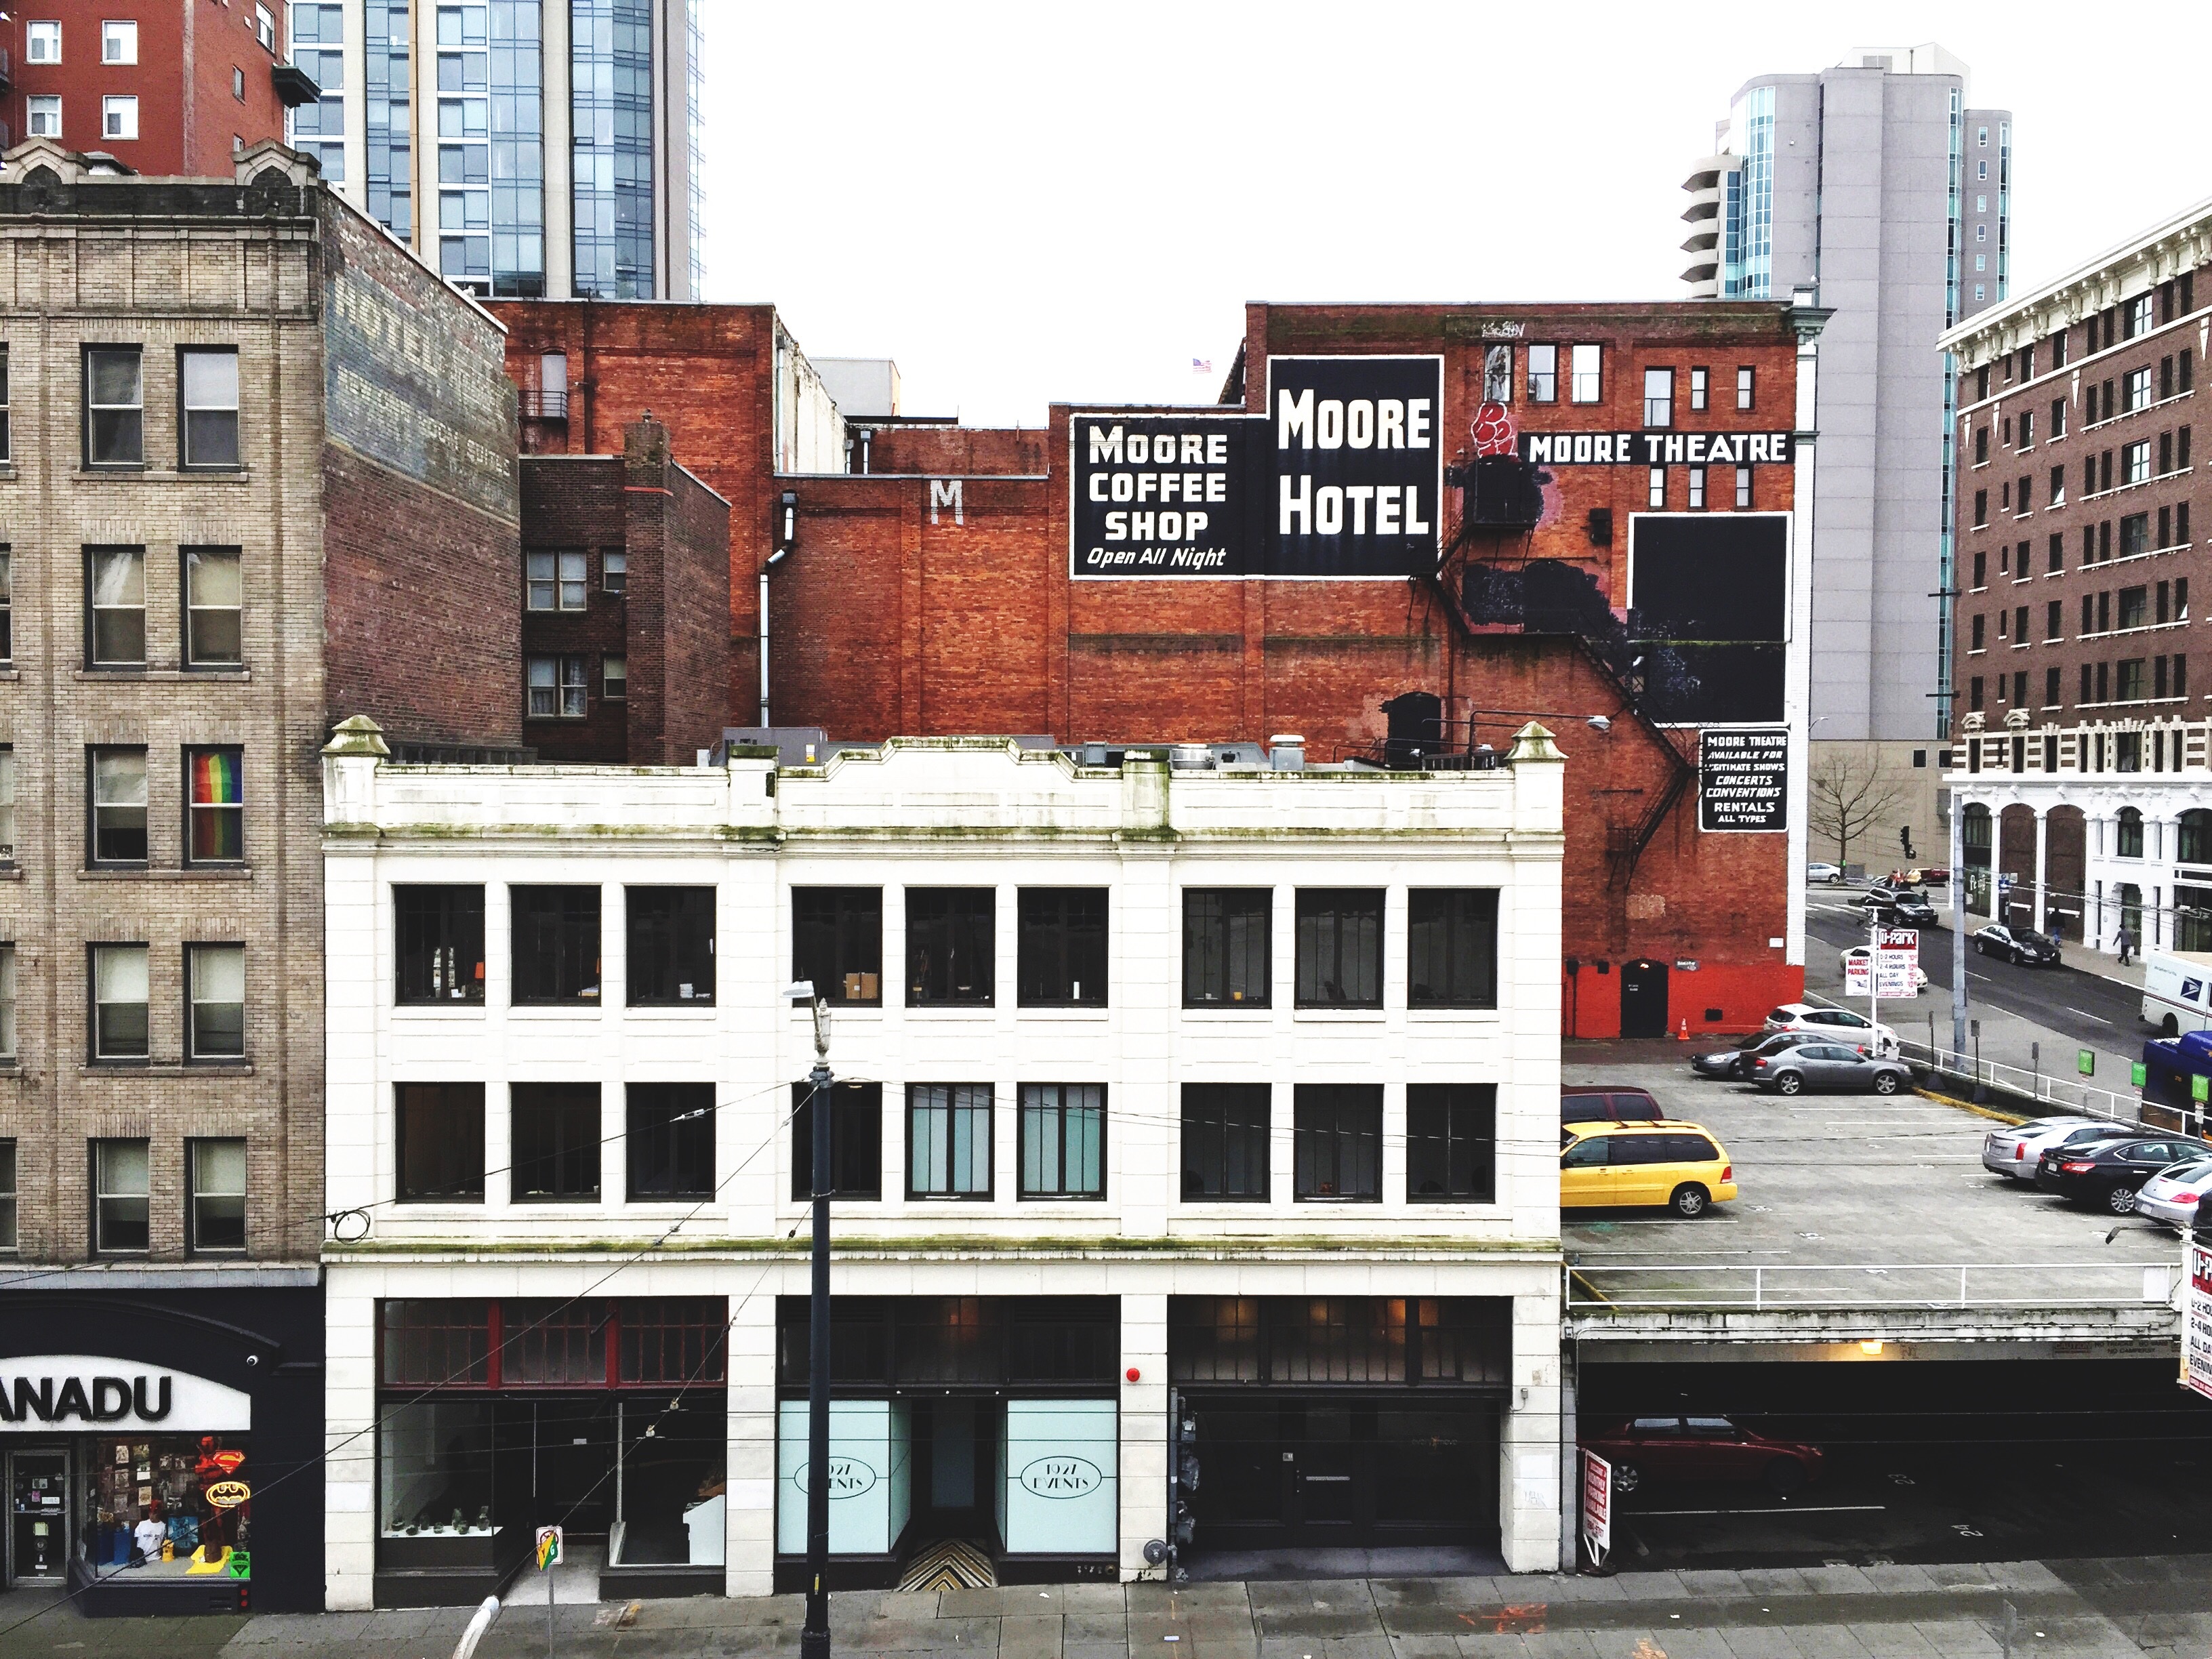
architecture, road, street, town, building, parking, city, urban, downtown, transport, facade, garage, neighbourhood, urban area, residential area, human settlement